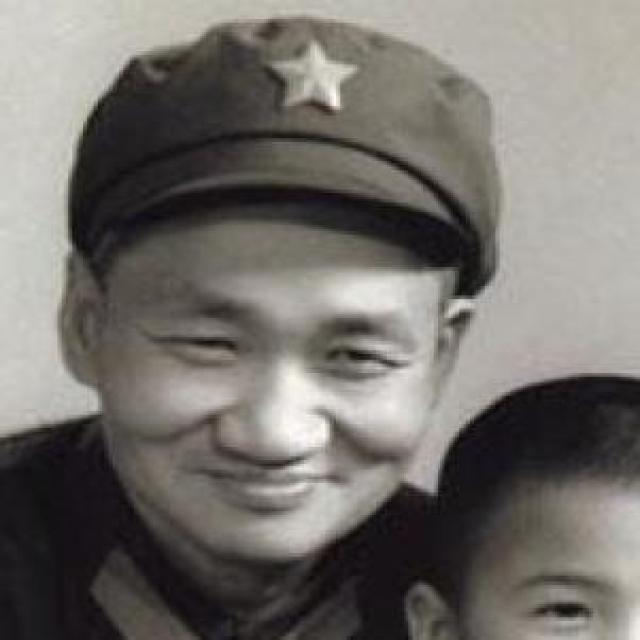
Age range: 21-44